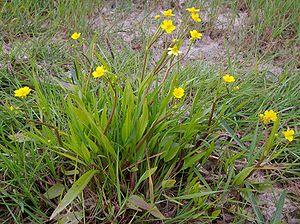
La renoncule flammette, la petite douve ou la petite flamme est une plante herbacée de la famille des Renonculacées qui pousse dans les milieux humides.